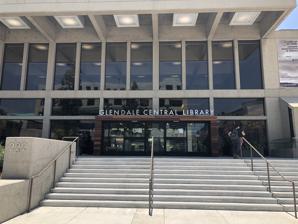
Building: Glendale Public Library
Country: United States of America
Year built: 1914
Group of libraries in California, US "Brand Park" redirects here. For the park in Mission Hills, Los Angeles, see Brand Park (Memory Garden) . Glendale Public Library Downtown Central Library Location Glendale, California , United States Type Public library Established 1906 ; 119 years ago ( 1906 ) Collection Items collected Books , audiobooks , LP records , maps , magazines , newspapers , optical media Other information Website www .glendaleca .gov Glendale Public Library is a name used for a group of eight library branches in Glendale, California , under the Library, Arts & Culture Department. Founded in 1907, the Glendale Library, Arts & Culture Department includes six neighborhood libraries as well as the Brand Library & Art Center, a regional visual arts and music library and performance venue housed in the historic 1904 mansion of Glendale real estate developer Leslie Coombs Brand , and the Central Library, a 93,000 square foot center. Collections According to internal calculations, as of June 30, 2005, GPL owned well over 700,000 volumes of print materials, with a majority (over 400,000) being housed at the Central Library. Not included in those totals are a wealth of currently uncataloged items of local historical importance (photographs and ephemera.) GPL also owns a large body of non-English print materials, (specializing in Armenian titles), as well as a " Genocide Memorial Collection" of works pertaining to many of mankind's worst moments. History Library services in Glendale were first provided in 1906. The women of the Tuesday Afternoon Club, a social and philanthropic organization, raised money through a series of lectures to fund a library collection. The library opened in a renovated pool room at Third and E (Wilson and Everett) Streets with seventy books, soon supplemented by a State Traveling Library of fifty more, and served a population of 1,186. In 1907, the City Trustees passed Ordinance 53 which established and supported a library which "...shall be forever free to the inhabitants and nonresident taxpayers of the City of Glendale..." The first year the library had 251 books, 165 registered patrons, and a budget of $248.88. In 1913, a Carnegie grant of $12,500 made possible the construction of the main library at Louise and Fifth (Harvard Street). The building was completed and dedicated November 13, 1914. The building was enlarged in 1926. Between 1940 and 1942, two side wings were added, one becoming a children's library called the Hans Christian Andersen Room and the other housing Readers' Service. Downtown Central Library, prior to the 2016 renovation The present Central Library building was designed by Welton Becket shortly before his death, and opened on March 13, 1973 on the former site of Glendale Union High School and Glendale College. With 92,600 square feet (8,600 m 2 ) it had over four times the floor space of the old structure. The library represents one of the rare examples of Brutalist architecture among Southern California's public buildings. The Central Library's 2016 remodel has brought library users a larger Children's Room and a separate Audio Visual area, as well as the ReflectSpace an inclusive exhibition space. It showcases powerful exhibitions concerning human right issues with the leadership of Ara Oshagan and Anadid Oshagan curatorial team. The new upper level includes an expansion of the Special Collections room to accommodate the valuable historical information housed there. This effort to modernize the library's facilities while leaving the architectural heritage intact earned the library a Preservation Award in 2018 from the Los Angeles Conservancy . Brand Library & Art Center Brand Library & Art Center is the art and music branch of the Glendale Library, Arts & Culture Department. Facilities at Brand Library & Art Center include an art and music library, art galleries and recital hall. Activities in the center's art studios are programmed by the Community Services and Parks Department. The Library is staffed by subject specialist librarians and has over 110,000 items, including books, scores, DVDs, CDs, LPs, and magazines. Brand Library is housed in a mansion built in 1904. Located in Brand Park high in the foothills overlooking Glendale and the San Fernando Valley, the mansion was built by Leslie C. Brand and named Miradero (The Overlook). The design is similar to the East Indian Pavilion built for the 1893 Columbian World Exposition held in Chicago and visited by Mr. Brand. The architecture is considered Saracenic, with crenellated arches, bulbous domes and minars combining characteristics of Spanish, Moorish, and Indian styles. In contrast to the cool white exterior, a Victorian decor was followed inside.  It was designed by architect Nathaniel Dryden , brother-in-law of Brand, and it was completed in 1904. Mr. Brand died in the house in 1925. He bequeathed Miradero to the city, although Mrs. Brand retained rights of residence until her death. The will provided that the property's should be used exclusively for a public park and library. Mrs. Brand died in 1945, and by 1956 the mansion had been converted into Brand Library. Ten years later, in response to the need for larger quarters to serve the growing interest of the community, the city council allocated funds to construct an addition to Brand Library that would include facilities for art exhibitions, lectures and concerts, as well as an art studio for classes and workshops. The new addition was dedicated in October 1969. The Associates of Brand Library & Art Center is a 501c3 charitable nonprofit organization founded in 1969 that has awarded art prizes in conjunction with an annual juried art exhibition, has received donations of art, and runs fundraisers to support the facility. The Brand Library & Art Center was closed for two years for an extensive, $10 million renovation that was completed in 2014. ReflectSpace ReflectSpace is an educational exhibition space that has explored the Armenian Genocide , presenting personal as well as reflective narratives, along with topics such as Asian Comfort women , slavery , the Holocaust , Native American genocide in the United States , LGBTQ issues, Internment of Japanese Americans , immigration , and the Incarceration in the United States . With a focus on Glendale and an international perspective, it delves into contemporary issues like displacement , borders , and societal violence, as well as other significant human rights issues. ReflectSpace is a member of the International Coalition of Sites of Conscience, a global network of historic sites, museums, and memory initiatives that connect past struggles to today’s movements for human rights. Computer Services Glendale Public Library offers many services to its patrons, both at the Central location as well as its branches. GPL Central provides free wireless broadband internet access throughout the system. GPL currently provides wired internet access through their 32 public computers at Central and many at each branch location. GPL offers classes on various software such as Microsoft Word, Excel, and PowerPoint, in addition to their extremely popular "Computer Club for Beginners". The "Computer Club" class helps students of all ages learn the basics of operating a computer, searching the Internet, and using email. GPL also offers computer classes in Spanish and Armenian. Adult Reading Program The Glendale Public Library Adult Reading Program offers a unique approach to learning literacy skills. The program combines basic instruction with the adult students' goals, making it possible for adults who struggle with reading to learn and use the tools necessary for life, family, job and pride. Both those new to reading and those new to the English language can benefit from the Adult Reading Program. Be The Change Series Glendale Library, Arts & Culture's Be the Change Series is a program "to build collective understanding of systemic racism , elevate the voices and stories of Black , Indigenous and People of Color (BIPOC) ". Black History Month Every February, the Library pays tribute to the local Black community with a celebration of Black History Month . Armenian History Month Every April, the Library pays tribute to the local Armenian community with a celebration of history and culture . In 2023, Glendale Central Library will host an Armenian History Month celebration, including organizations such as Armenian Relief Society , Armenian Youth Federation , GALAS LGBTQ+ Armenian Society and Homenetmen . Asian American and Pacific Islander Heritage Month Every May, the Library pays tribute to the local Asian and Pacific Islander community with a celebration of Asian American and Pacific Islander Heritage Month . Pride Month Every June, the Library pays tribute to the local LGBTQIA+ community with a celebration of Pride Month . National Hispanic Heritage Month Every September, the Library pays tribute to the local Hispanic and Latino American community with a celebration of National Hispanic Heritage Month . References